Antler

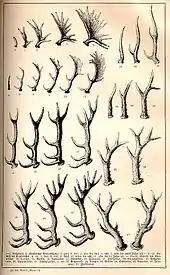
Increasing size of antlers year on year in different European game species, 1891 illustration

Each antler grows from an attachment point on the skull called a pedicle. While an antler is growing, it is covered with highly vascular skin called velvet, which supplies oxygen and nutrients to the growing bone. Antlers are considered one of the most exaggerated cases of male secondary sexual traits in the animal kingdom, and grow faster than any other mammal bone. Growth occurs at the tip, and is initially cartilage, which is later replaced by bone tissue. Once the antler has achieved its full size, the velvet is lost and the antler's bone dies. This dead bone structure is the mature antler. In most cases, the bone at the base is destroyed by osteoclasts and the antlers fall off at some point. As a result of their fast growth rate, antlers are considered a handicap since there is an immense nutritional demand on deer to re-grow antlers annually, and thus can be honest signals of metabolic efficiency and food gathering capability.